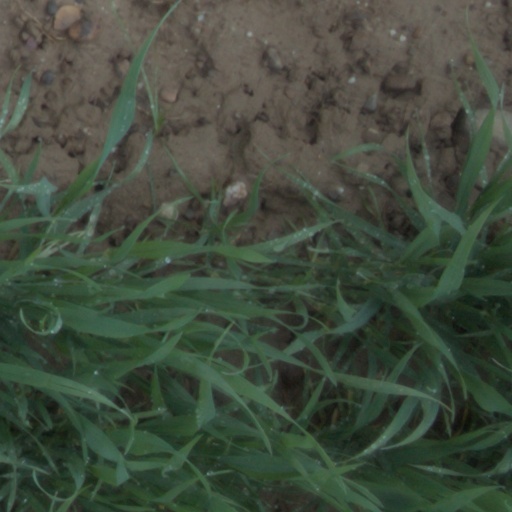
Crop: wheat